Kearns Army Air Base

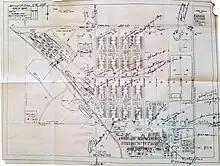
A Kearns Army Air Base Street Map

On 10 February 1942, the United States district engineer (Colonel E. G. Thomas) recommended a "5,450-acre dry farming area in Kearns" for an inland Army training site. For one of "the eight new technical training installations rushed into operation" during 1942–3, a Kearns, Utah "plot of 1,405 acres was purchased". The Kearns Center military unit was activated (designated) 1 May 1942, and "a contract for a theater of operations cantonment was let" on 16 June 1942. "Basic Training Center No. 5" began operations on 17 July and opened on 20 July under Training Command. A "Denver and Rio Grande Western" spur was built to the installation's railroad station, and by 21 August all barracks were complete. "Upon completion of their basic training most of the pre-aviation cadets [were] sent to one of the many college operated [flight schools] under the supervision of the Army Air . The 510th Training Group and 3 technical school squadrons (1032d, 1033d, and 1034th) were assigned to Kearns on 10 September 1942, and Kearns' commander—Colonel Leo F. Post—arrived by September 12. Construction was completed in October 1942 and Kearns' "basic military training and technical training" continued until 30 Sep 43.